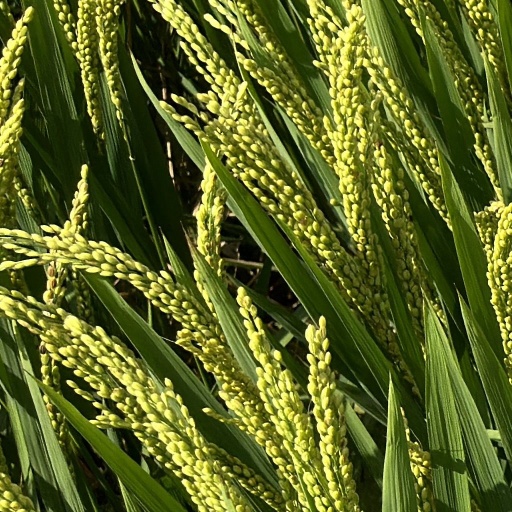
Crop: rice